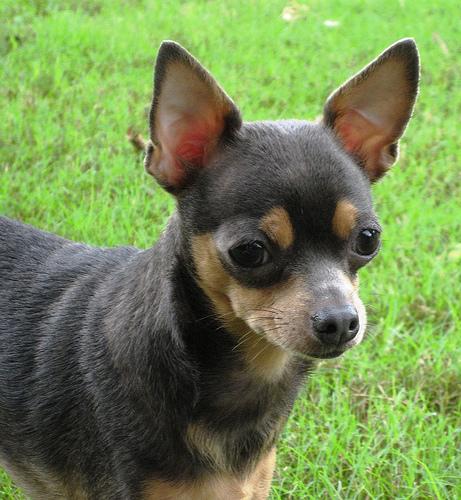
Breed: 420-n000124-Chihuahua